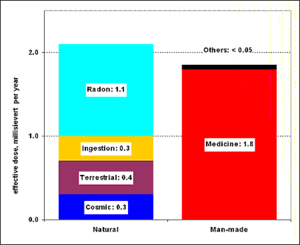
Dose moyenne de radiation en Allemagne en 2005. La dose effective reçue de radiations d'origine naturelle ou artificielle est en moyenne de 3.9 mSv en Allemagne. Les irradiations d'origine naturelle, et celles d'origine médicale (en particulier les examens aux rayons X) contribuent chacune pour à peu près la moitié de ce total. En regard des irradiations naturelles ou médicales, et compte tenu de la variation considérable de ces irradiations, toutes les autres contributions sont en pratique négligeables.
L'irradiation désigne l'exposition, volontaire ou accidentelle, d'un organisme, d'une substance, d'un corps, à des rayonnements. Ce terme est en particulier utilisé lorsque l'on considère l'exposition à des rayonnements ionisants.